After You (novel)

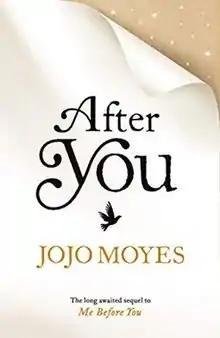
First edition

After You is a romance novel written by Jojo Moyes. It is a sequel to "Me Before You". The book was first published on 29 September 2015 in the United Kingdom. A third novel in the series, "Still Me", was published in January 2018.